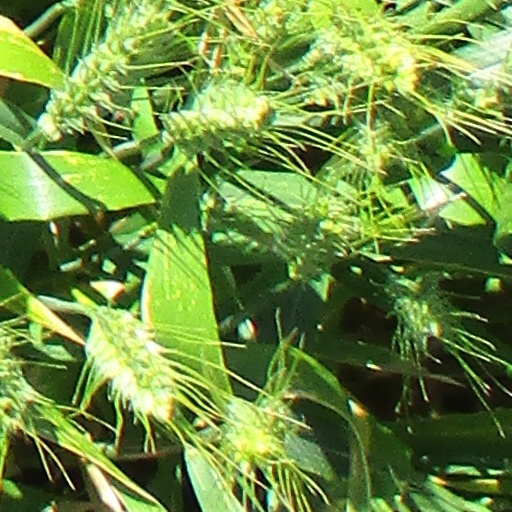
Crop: wheat